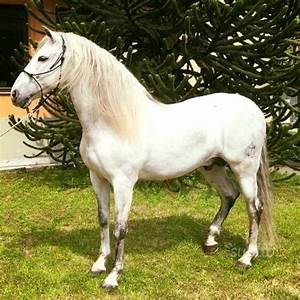
Label: cavallo